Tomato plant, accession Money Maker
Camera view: bottom (45 deg); turntable rotation: 210 degrees
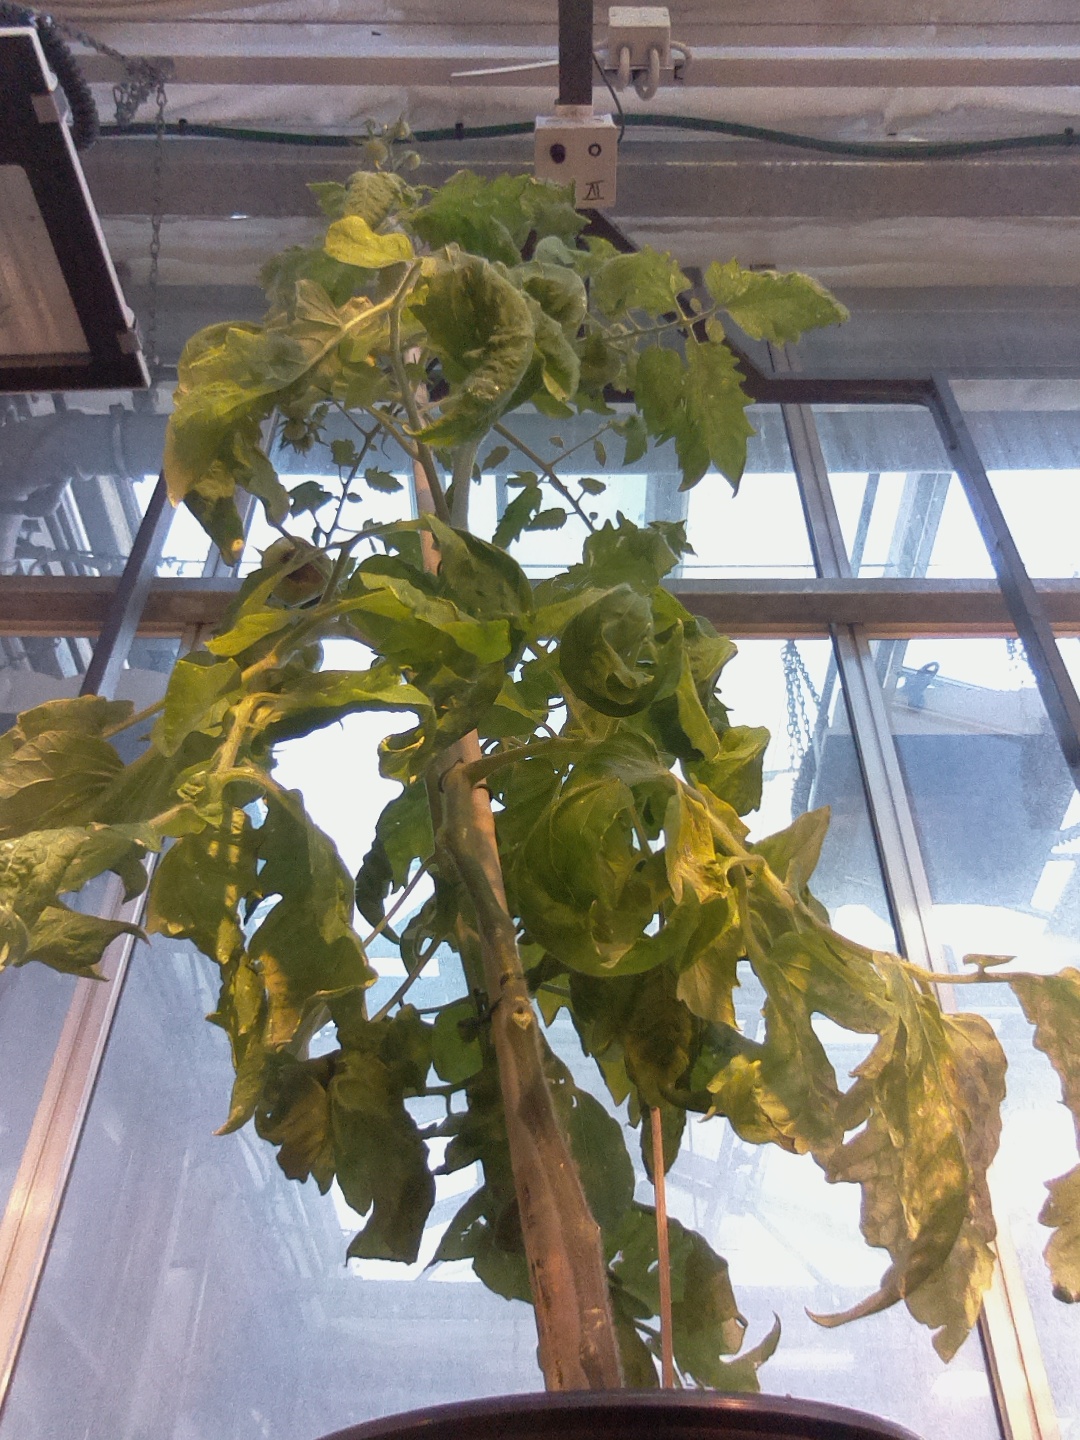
BBCH growth stage 79: 90% -100% of final fruit size